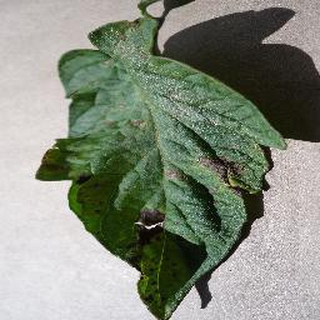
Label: tomato_early_blight